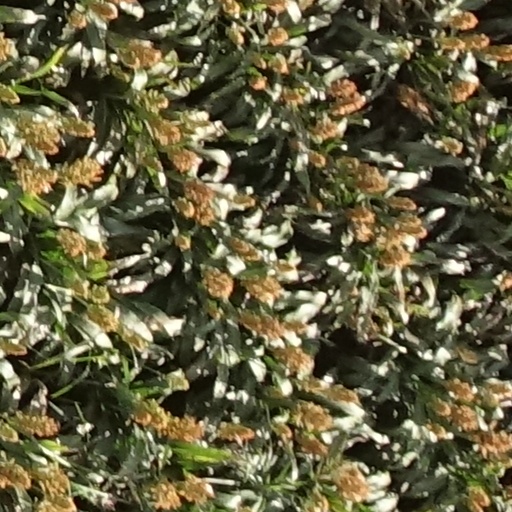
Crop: sorghum